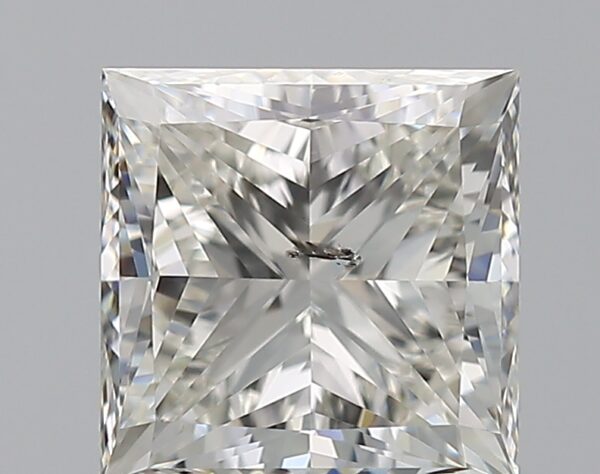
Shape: princess
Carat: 1.2
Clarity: SI2
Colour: I
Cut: VG
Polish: EX
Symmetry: VG
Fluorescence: N
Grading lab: GIA
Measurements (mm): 5.46 x 5.45 x 4.14